African design

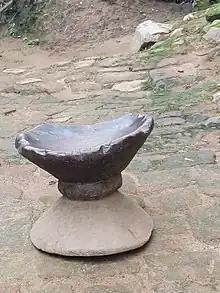
Traditional chair from Rwanda

Further information Prehistoric African Art, African Art thematic elements, history and influence, Museum of Black Civilisations